Eito Suzuki

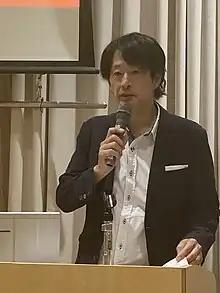
Eito Suzuki during a speech in Gamagōri (2023)

Eito Suzuki (born 1968) is a pseudonymous Japanese investigative journalist who covers new religious movements in the country. His primary area of editorial coverage is fraudulent missionary activities and the relationship between religious organizations and major political parties, primarily the Unification Church (UC) and the Liberal Democratic Party (LDP).